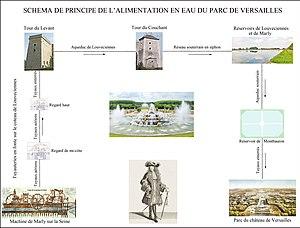
La plomberie est un métier très ancien, dont l'origine remonte à la construction des pyramides en Égypte antique ; attesté par des tuyaux en cuivre vieux de 4 500 ans, c'est un métier qui n'a cessé de s'améliorer et de se développer au cours des siècles et des générations de plombiers qui l'on servi.